Tromsøysund Tunnel

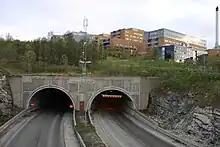
The tunnel entrance on the Tromsøya-side in Breivika with the University Hospital of North Norway seen in the background.

The Tromsøysund Tunnel is an undersea highway tunnel in Tromsø Municipality in Troms county, Norway. The tunnel runs under the Tromsøysundet strait, connecting the island of Tromsøya (and the city of Tromsø) with the mainland suburb of Tromsdalen.